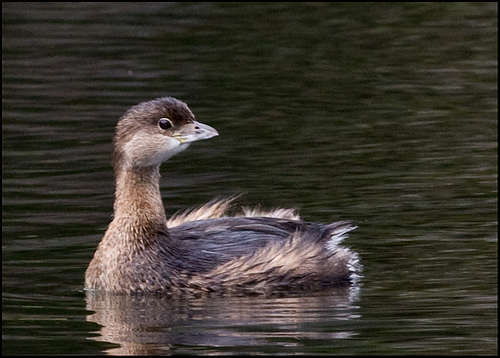
this bird has feathers in different shades of brown, a long neck, and a head with a short beak.
the bird has a long throat that is brown and a black eyering.
the bird has a grey crown and a white throat with a grey beak and grey feathers.
this bird has fluffy feathers along its back and is gray and brown.
a water bound bird with grey and white feathers with black eyes.
a large bird with dark brown back and multiple colors of brown throughout the rest of its body.
this bird is medium sized, brown, with a darker crown, and a short bill.
this is a brown water bird with a long neck.
long necked bird with a black back, dark brown crown and a white throat with tinges of light brown.
this relatively long necked bird is dark brown with a light brown underside and ruffled, almost fuzzy feathers.
Species: Pied Billed Grebe